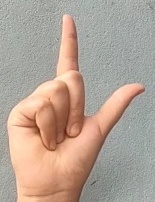
ASL sign: L